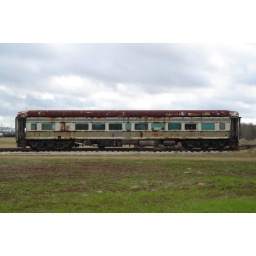
an old train car in Hearne Texas